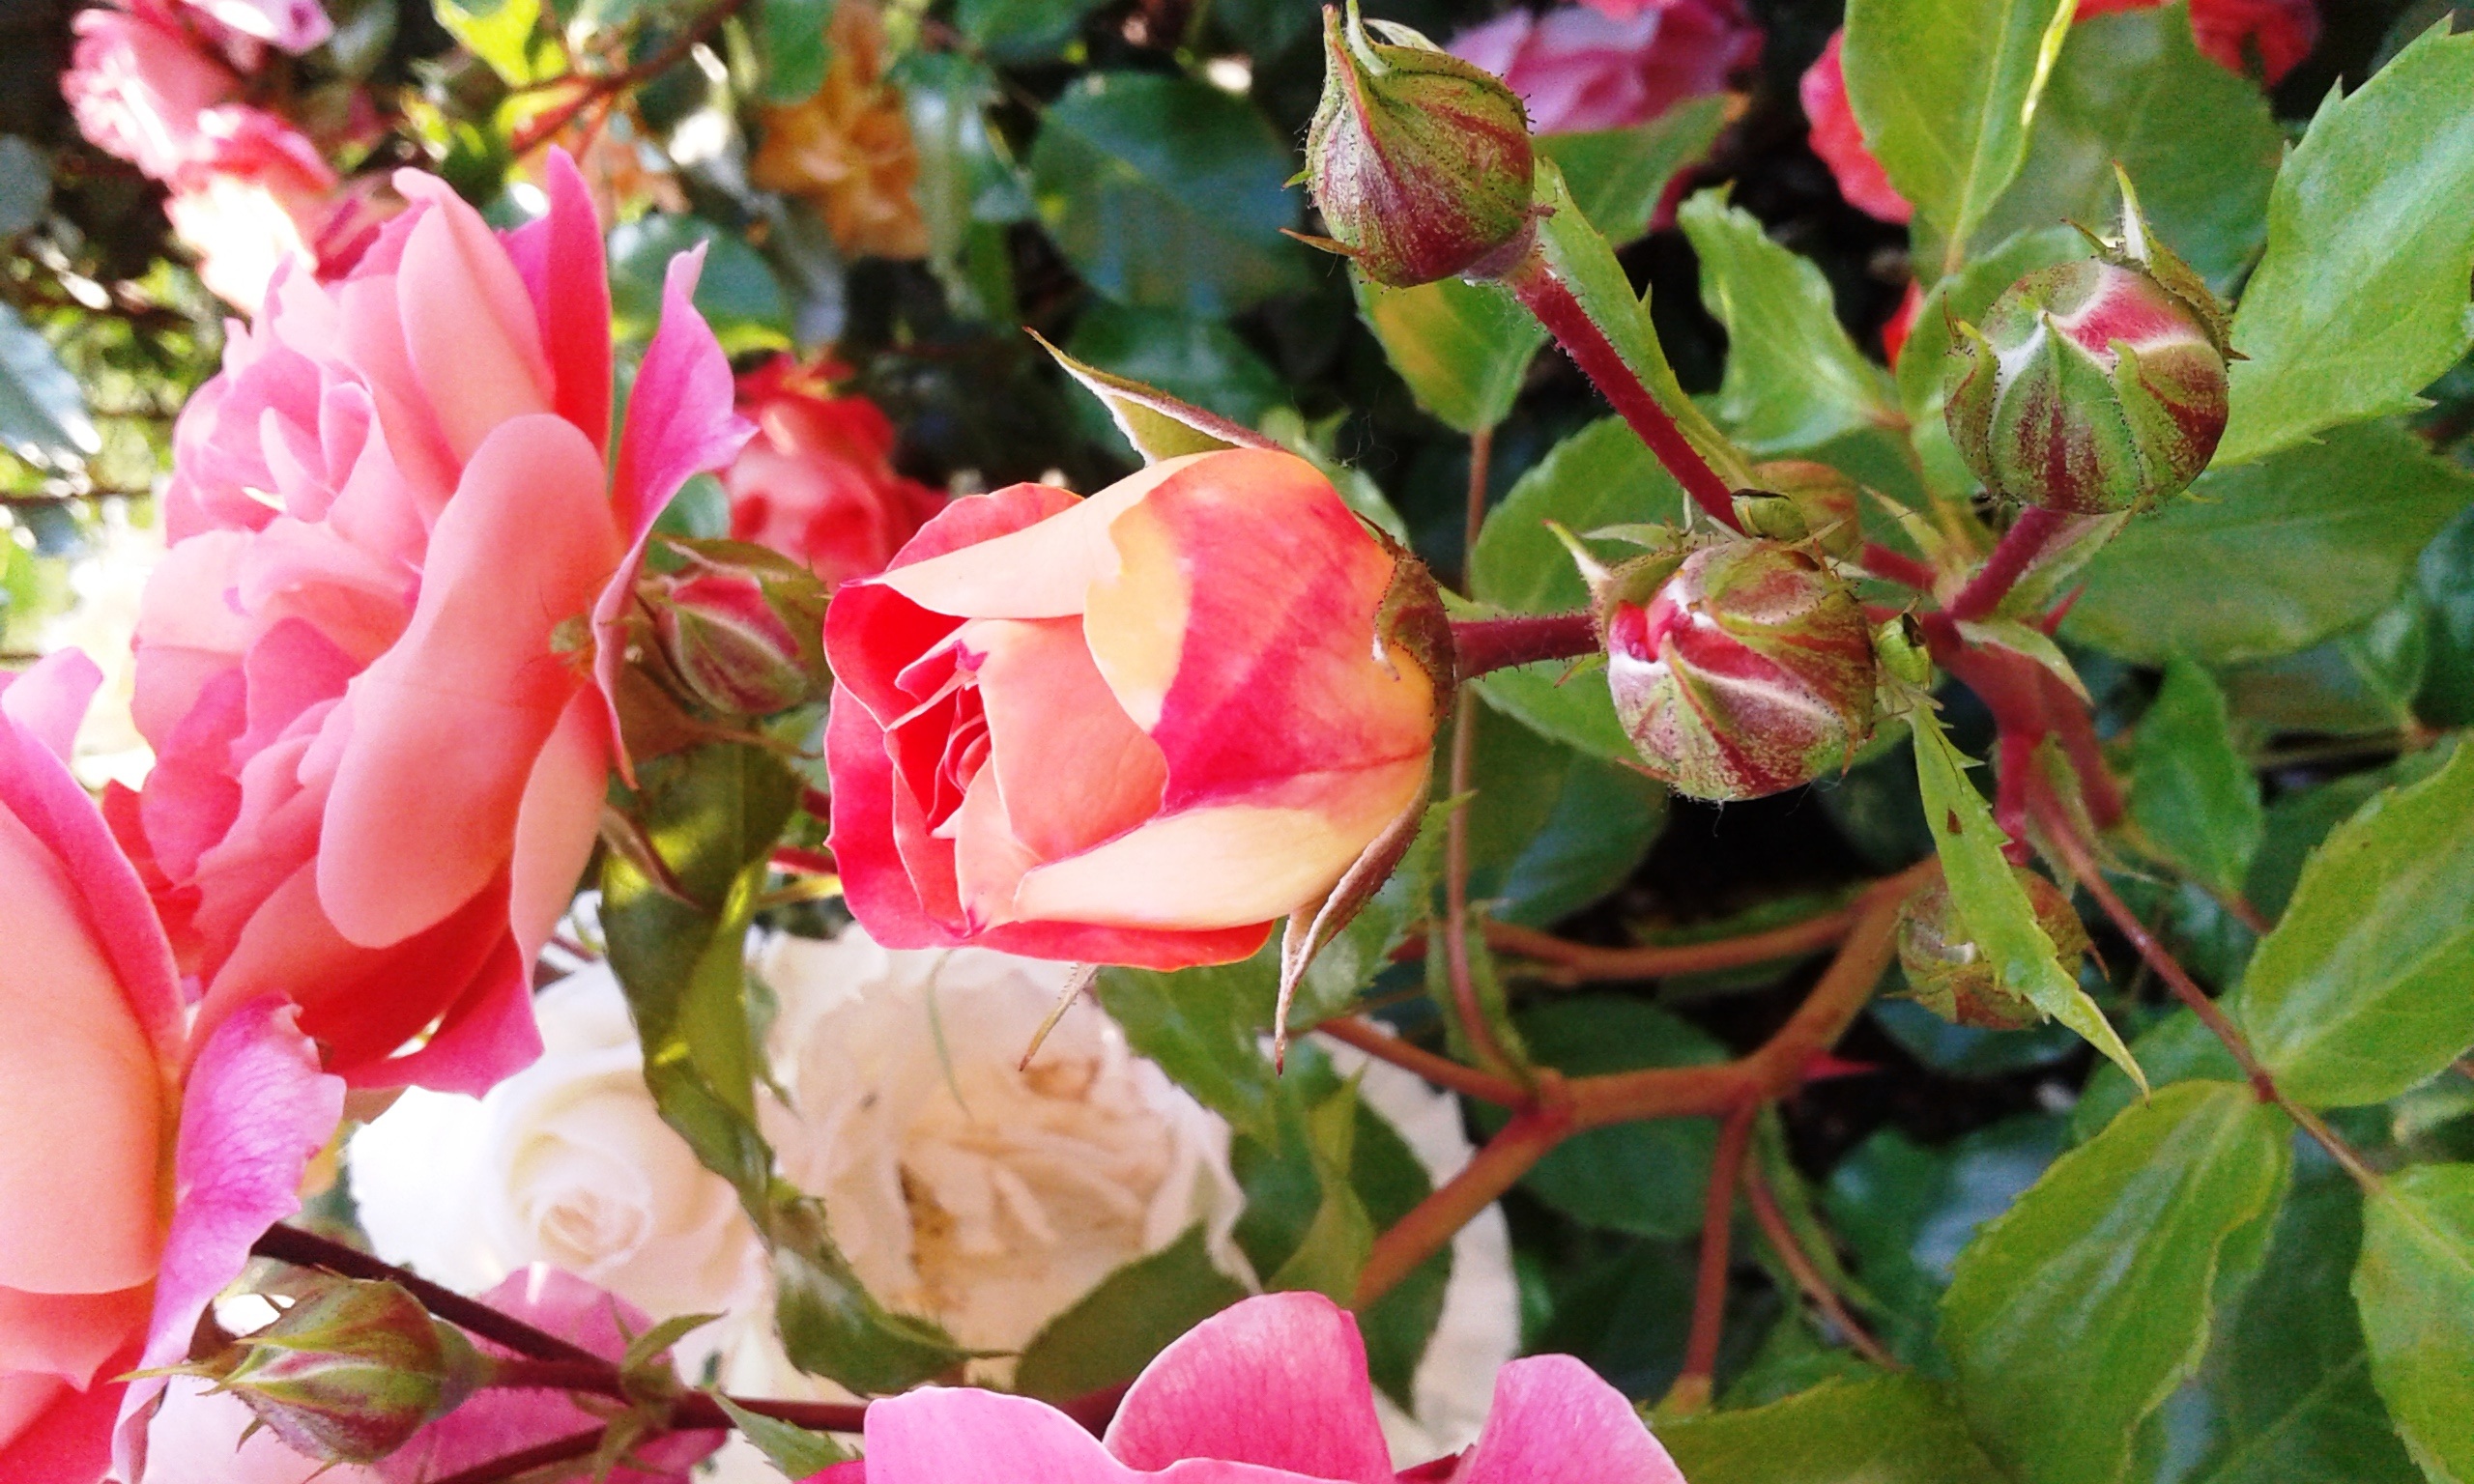
nature, blossom, plant, flower, petal, summer, rose, color, romantic, botany, colorful, garden, flora, farbenpracht, shrub, diversity, beauty, bud, floristry, flowering plant, garden roses, rose family, land plant